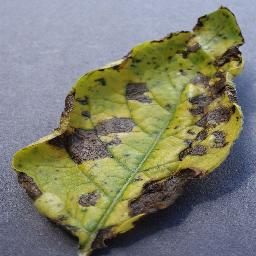
Etiqueta: Tizon_Temprano